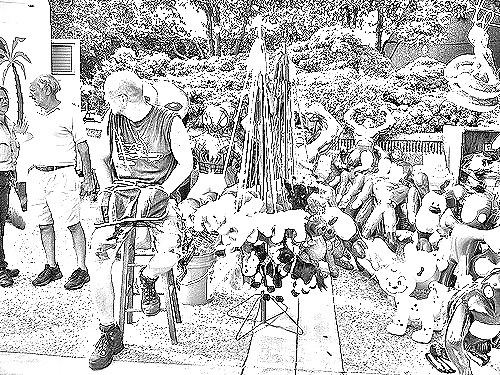
Portrait style: Sketch Portrait